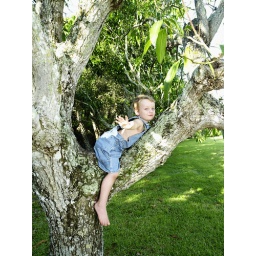
Young boys balances in tree hands out streteched looks like he is flying happy smiling look at camera